Mark Briscoe

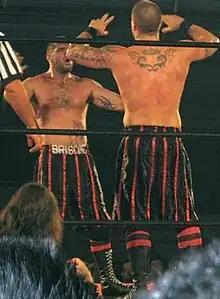
Mark (left) and Jay (right) at a Ring of Honor show in 2006.

The Briscoe Brothers returned to ROH at the "Fourth Anniversary Show" in 2006, forcibly including themselves in a match that was at first between the teams of Tony Mamaluke and Sal Rinauro and Jason Blade and Kid Mikaze. They won in their re-debut. They then feuded for the tag team championship again, but much as they had against Styles and Red three years earlier, they lost in three shots against the champions at the time, Austin Aries and Roderick Strong, at "Ring of Homicide", "Destiny", and "Unified". As before, the storyline was that this cost them any chance at the belts for as long as those champs held them. It was around this time that the Brothers became enforcers for Jim Cornette's heel character as ROH Commissioner, fighting battles against his enemies, most notably Homicide and his partner Samoa Joe at "Glory By Honor V: Night Two" and in anything goes, falls count anywhere, elimination match at "Dethroned". During this time, they also feuded with Kenta and his partners Davey Richards and Naomichi Marufuji, facing Kenta and Richards at "Time to Man Up" and Kenta and Marufuji at "Glory By Honor V: Night One".